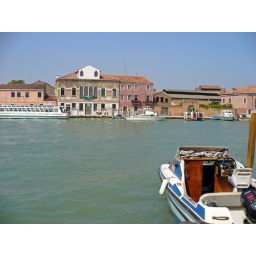
Long white boat to the left is a "vaporetto", a boat in Venice's public transportation system